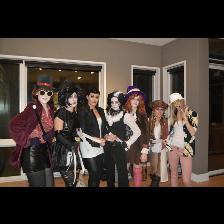
Label: Human